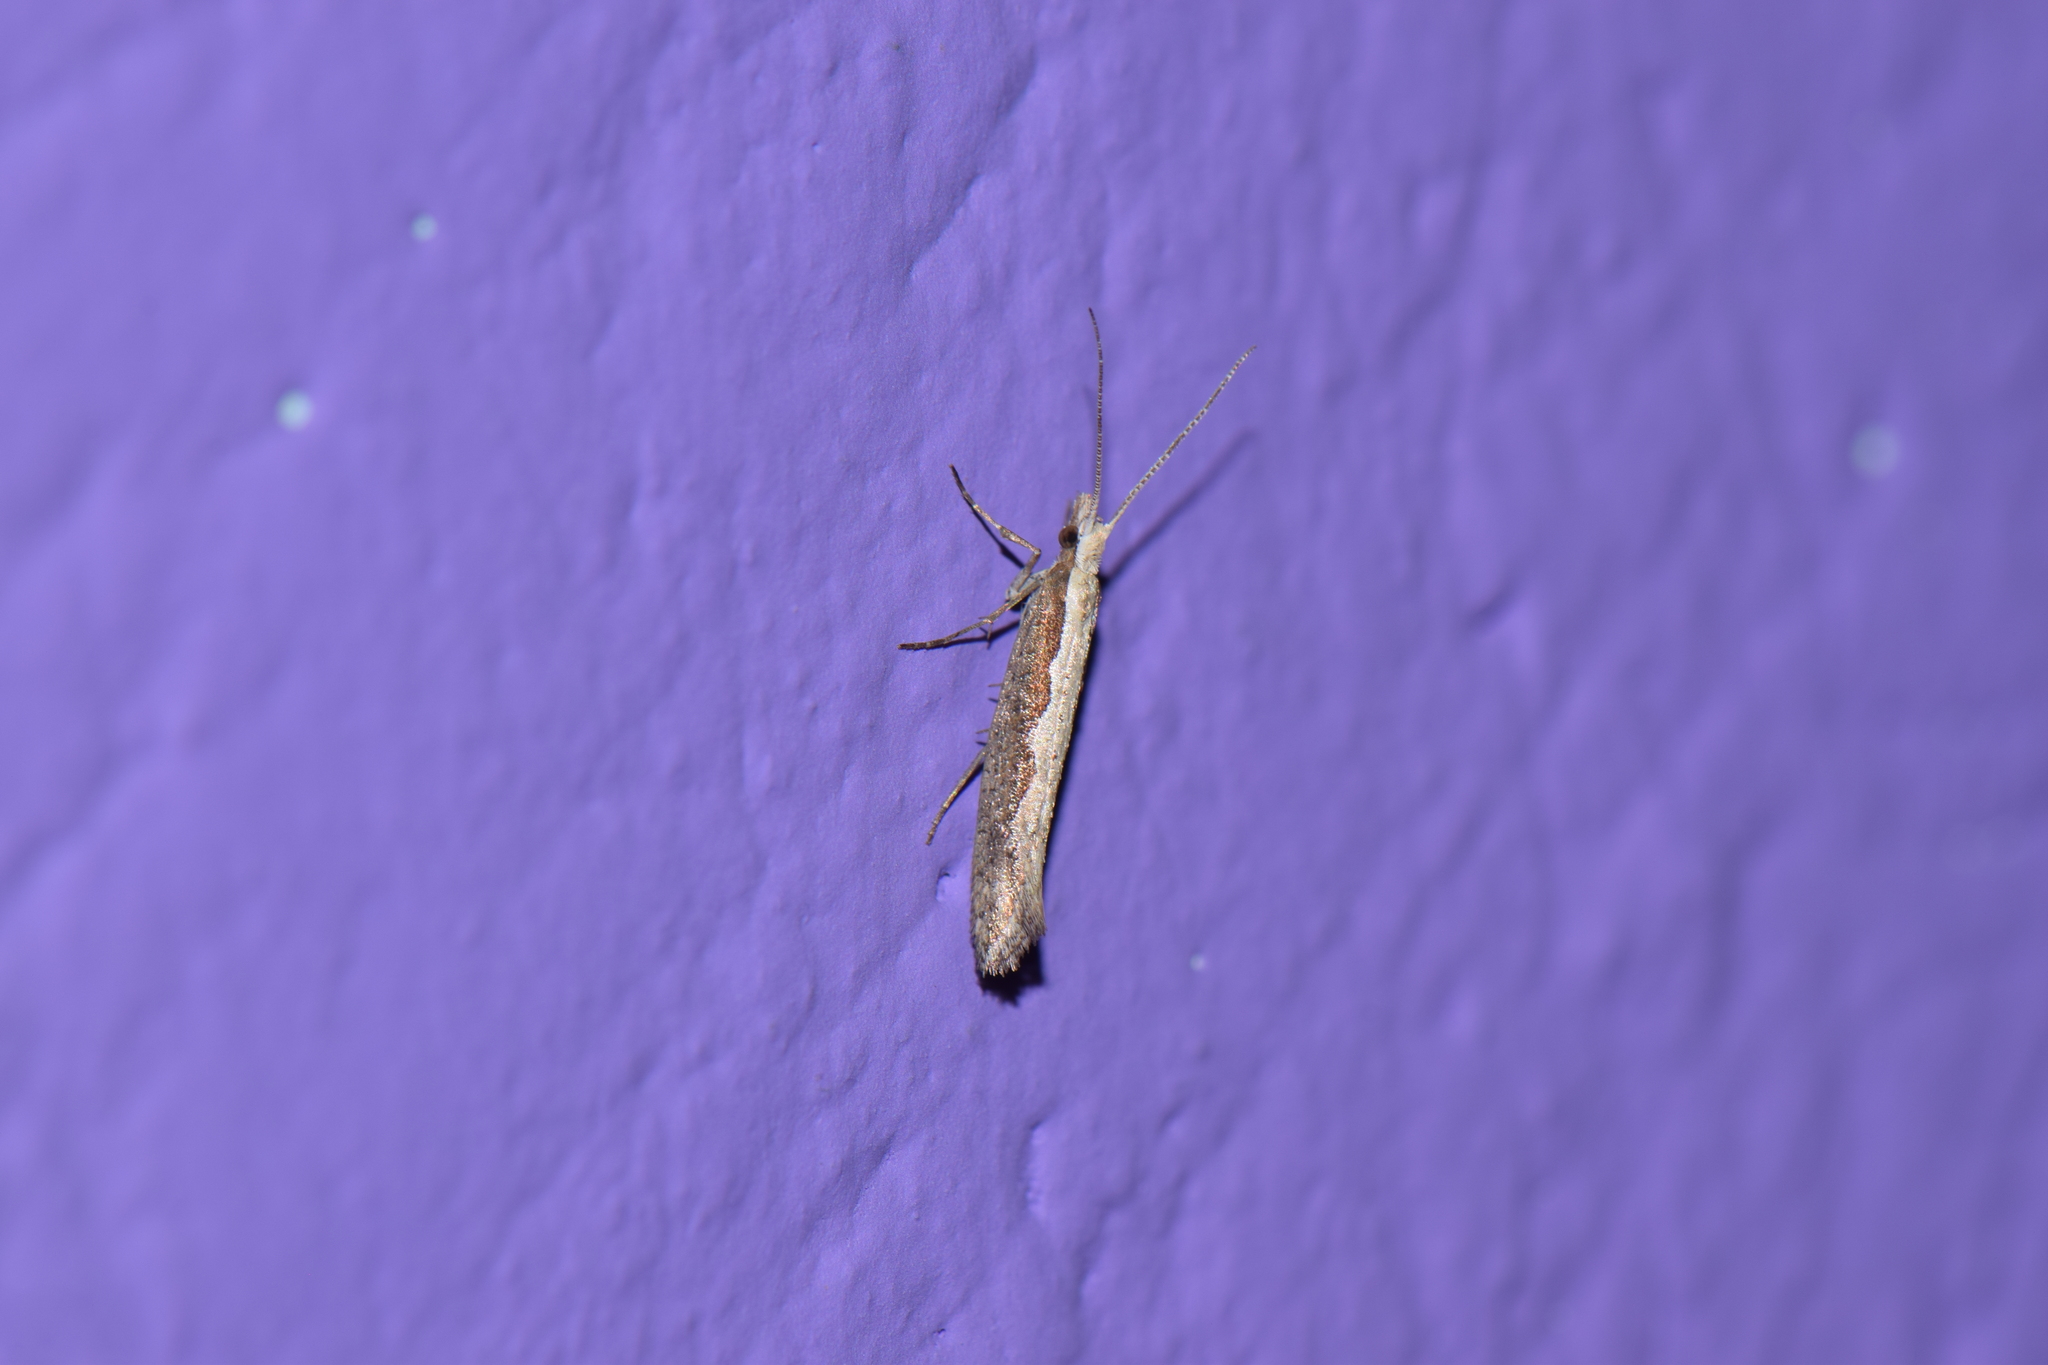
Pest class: diamondback_moth